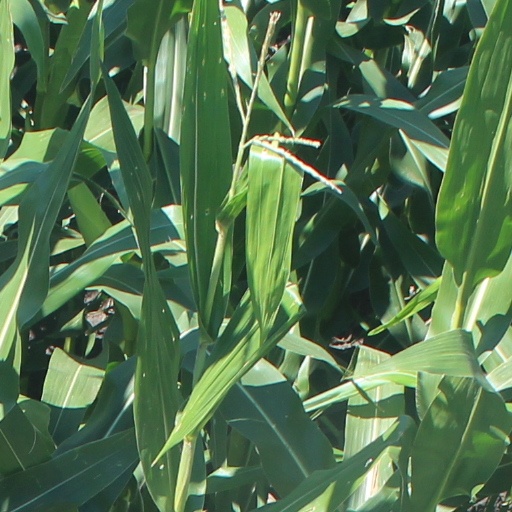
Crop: maize; corn